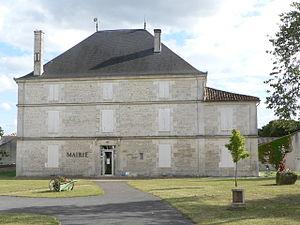
Hiersac est une commune du Sud-Ouest de la France, située dans le département de la Charente.